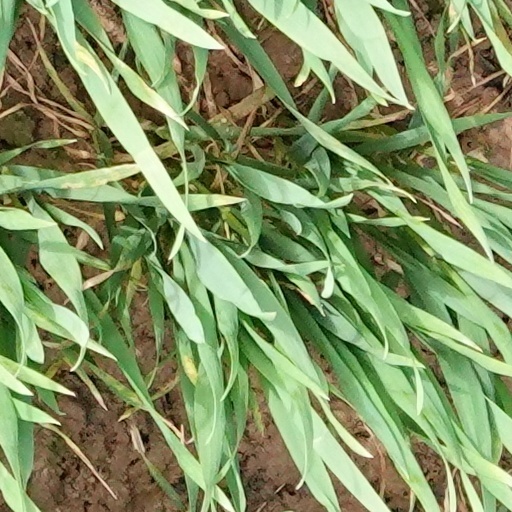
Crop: wheat